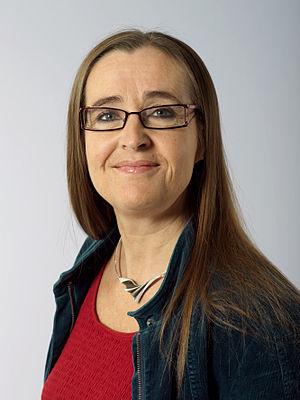
Bodil Valero est une femme politique suédoise membre du Parti de l'environnement Les Verts.